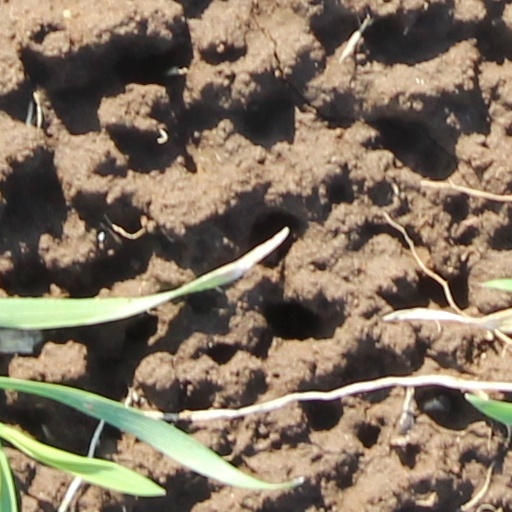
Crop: wheat